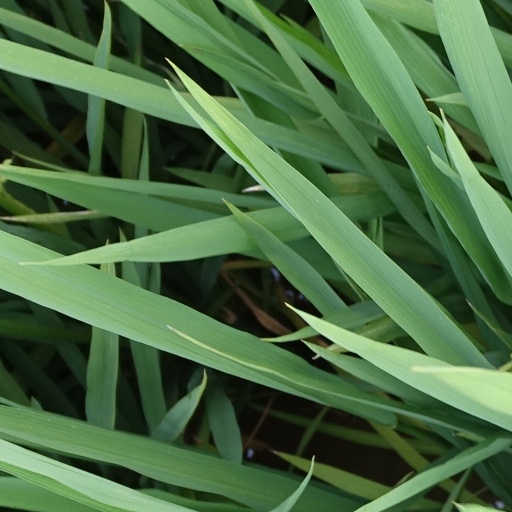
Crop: rice